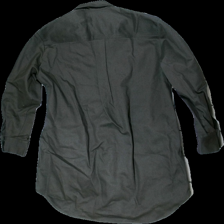
View: back
Type: Shirt
Category: Men
Brand: Not in the list
Colors: Green
Material: 100% Cott
Cut: Regular
Season: All
Price range: 100-150
Recommended usage: Reuse
Comment: No brand